Lingua franca

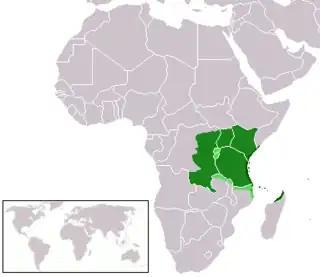

Today, Standard Mandarin Chinese is the lingua franca of China and Taiwan, which are home to many mutually unintelligible varieties of Chinese and, in the case of Taiwan, indigenous Formosan languages. Among many Chinese diaspora communities, Cantonese is often used as the lingua franca instead, particularly in Southeast Asia, due to a longer history of immigration and trade networks with southern China, although Mandarin has also been adopted in some circles since the 2000s.